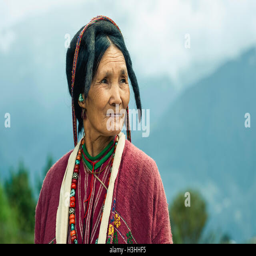
woman of the tribe attending a festival wearing traditional clothes and necklaces